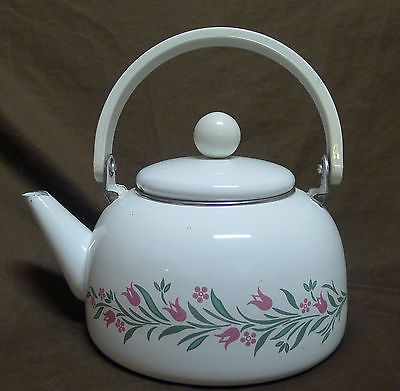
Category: kettle